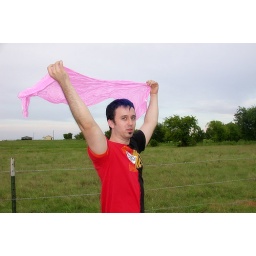
Fausto waves a pink scarf in front of Pres. Bush's Ranch home in Crawford, Texas.